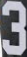
Number: 3